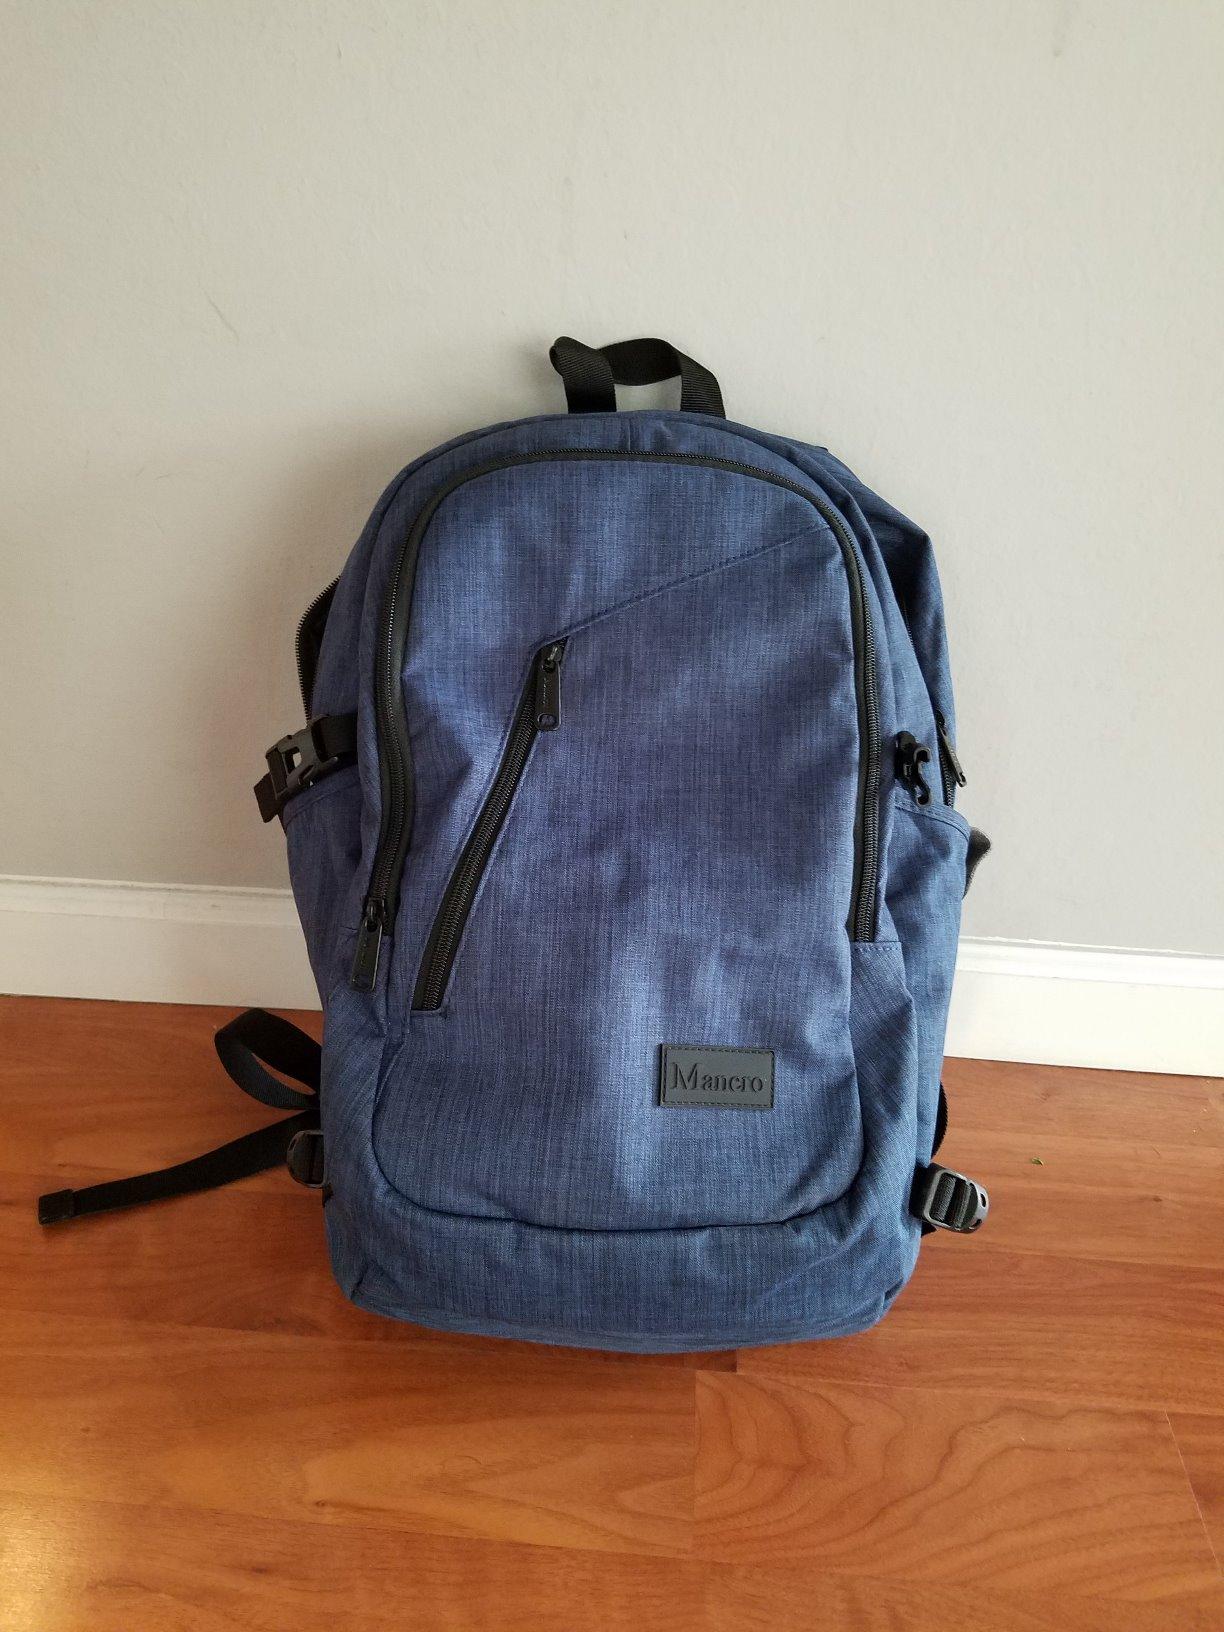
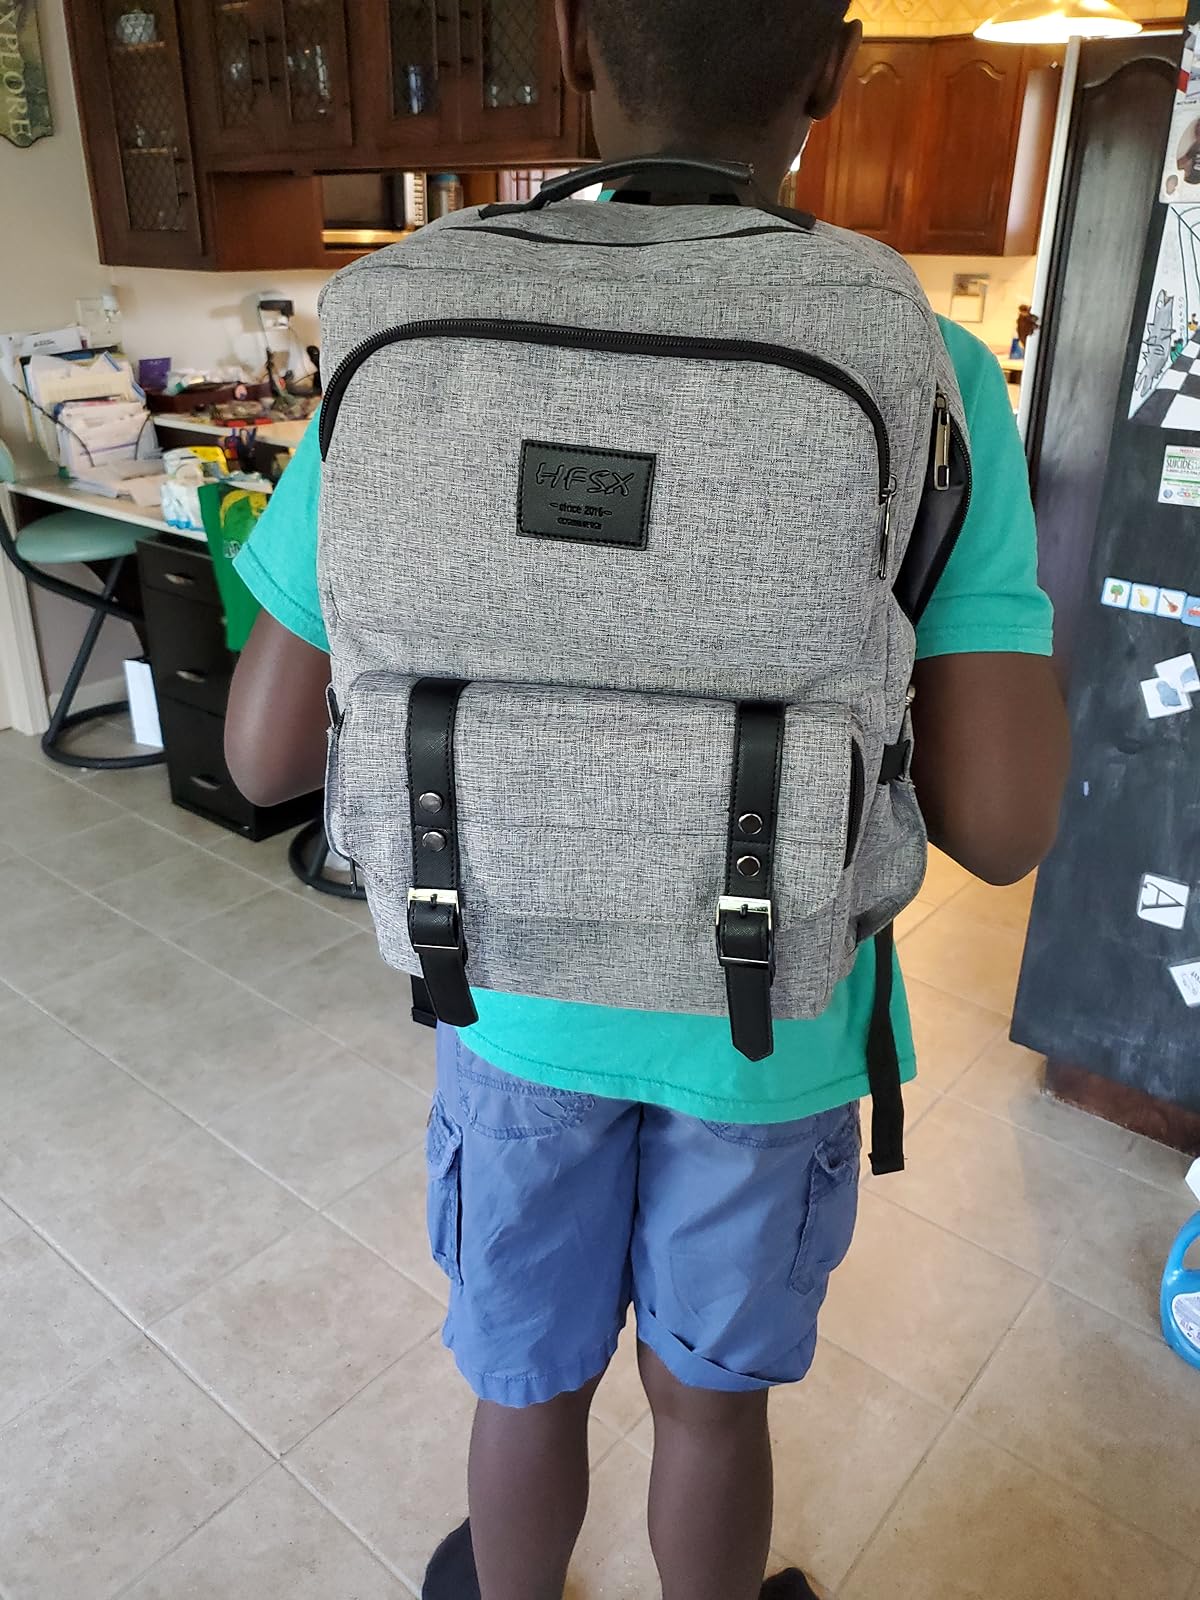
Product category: bag
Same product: no